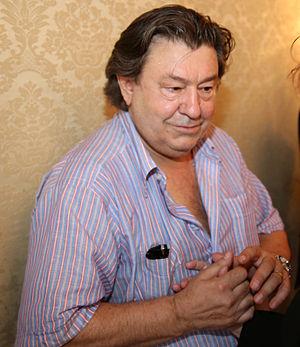
Hanno Pöschl est un acteur autrichien né le 2 juillet 1949 à Vienne.